Ingmar Hoerr

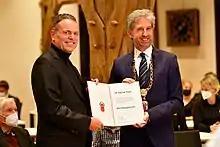
Receiving the Honorary Citizenship from the mayor of Tübingen, Boris Palmer.

In August 2020, Franz-Werner Haas replaced Hoerr as chief executive officer, after Hoerr suffered a severe health issue that March.